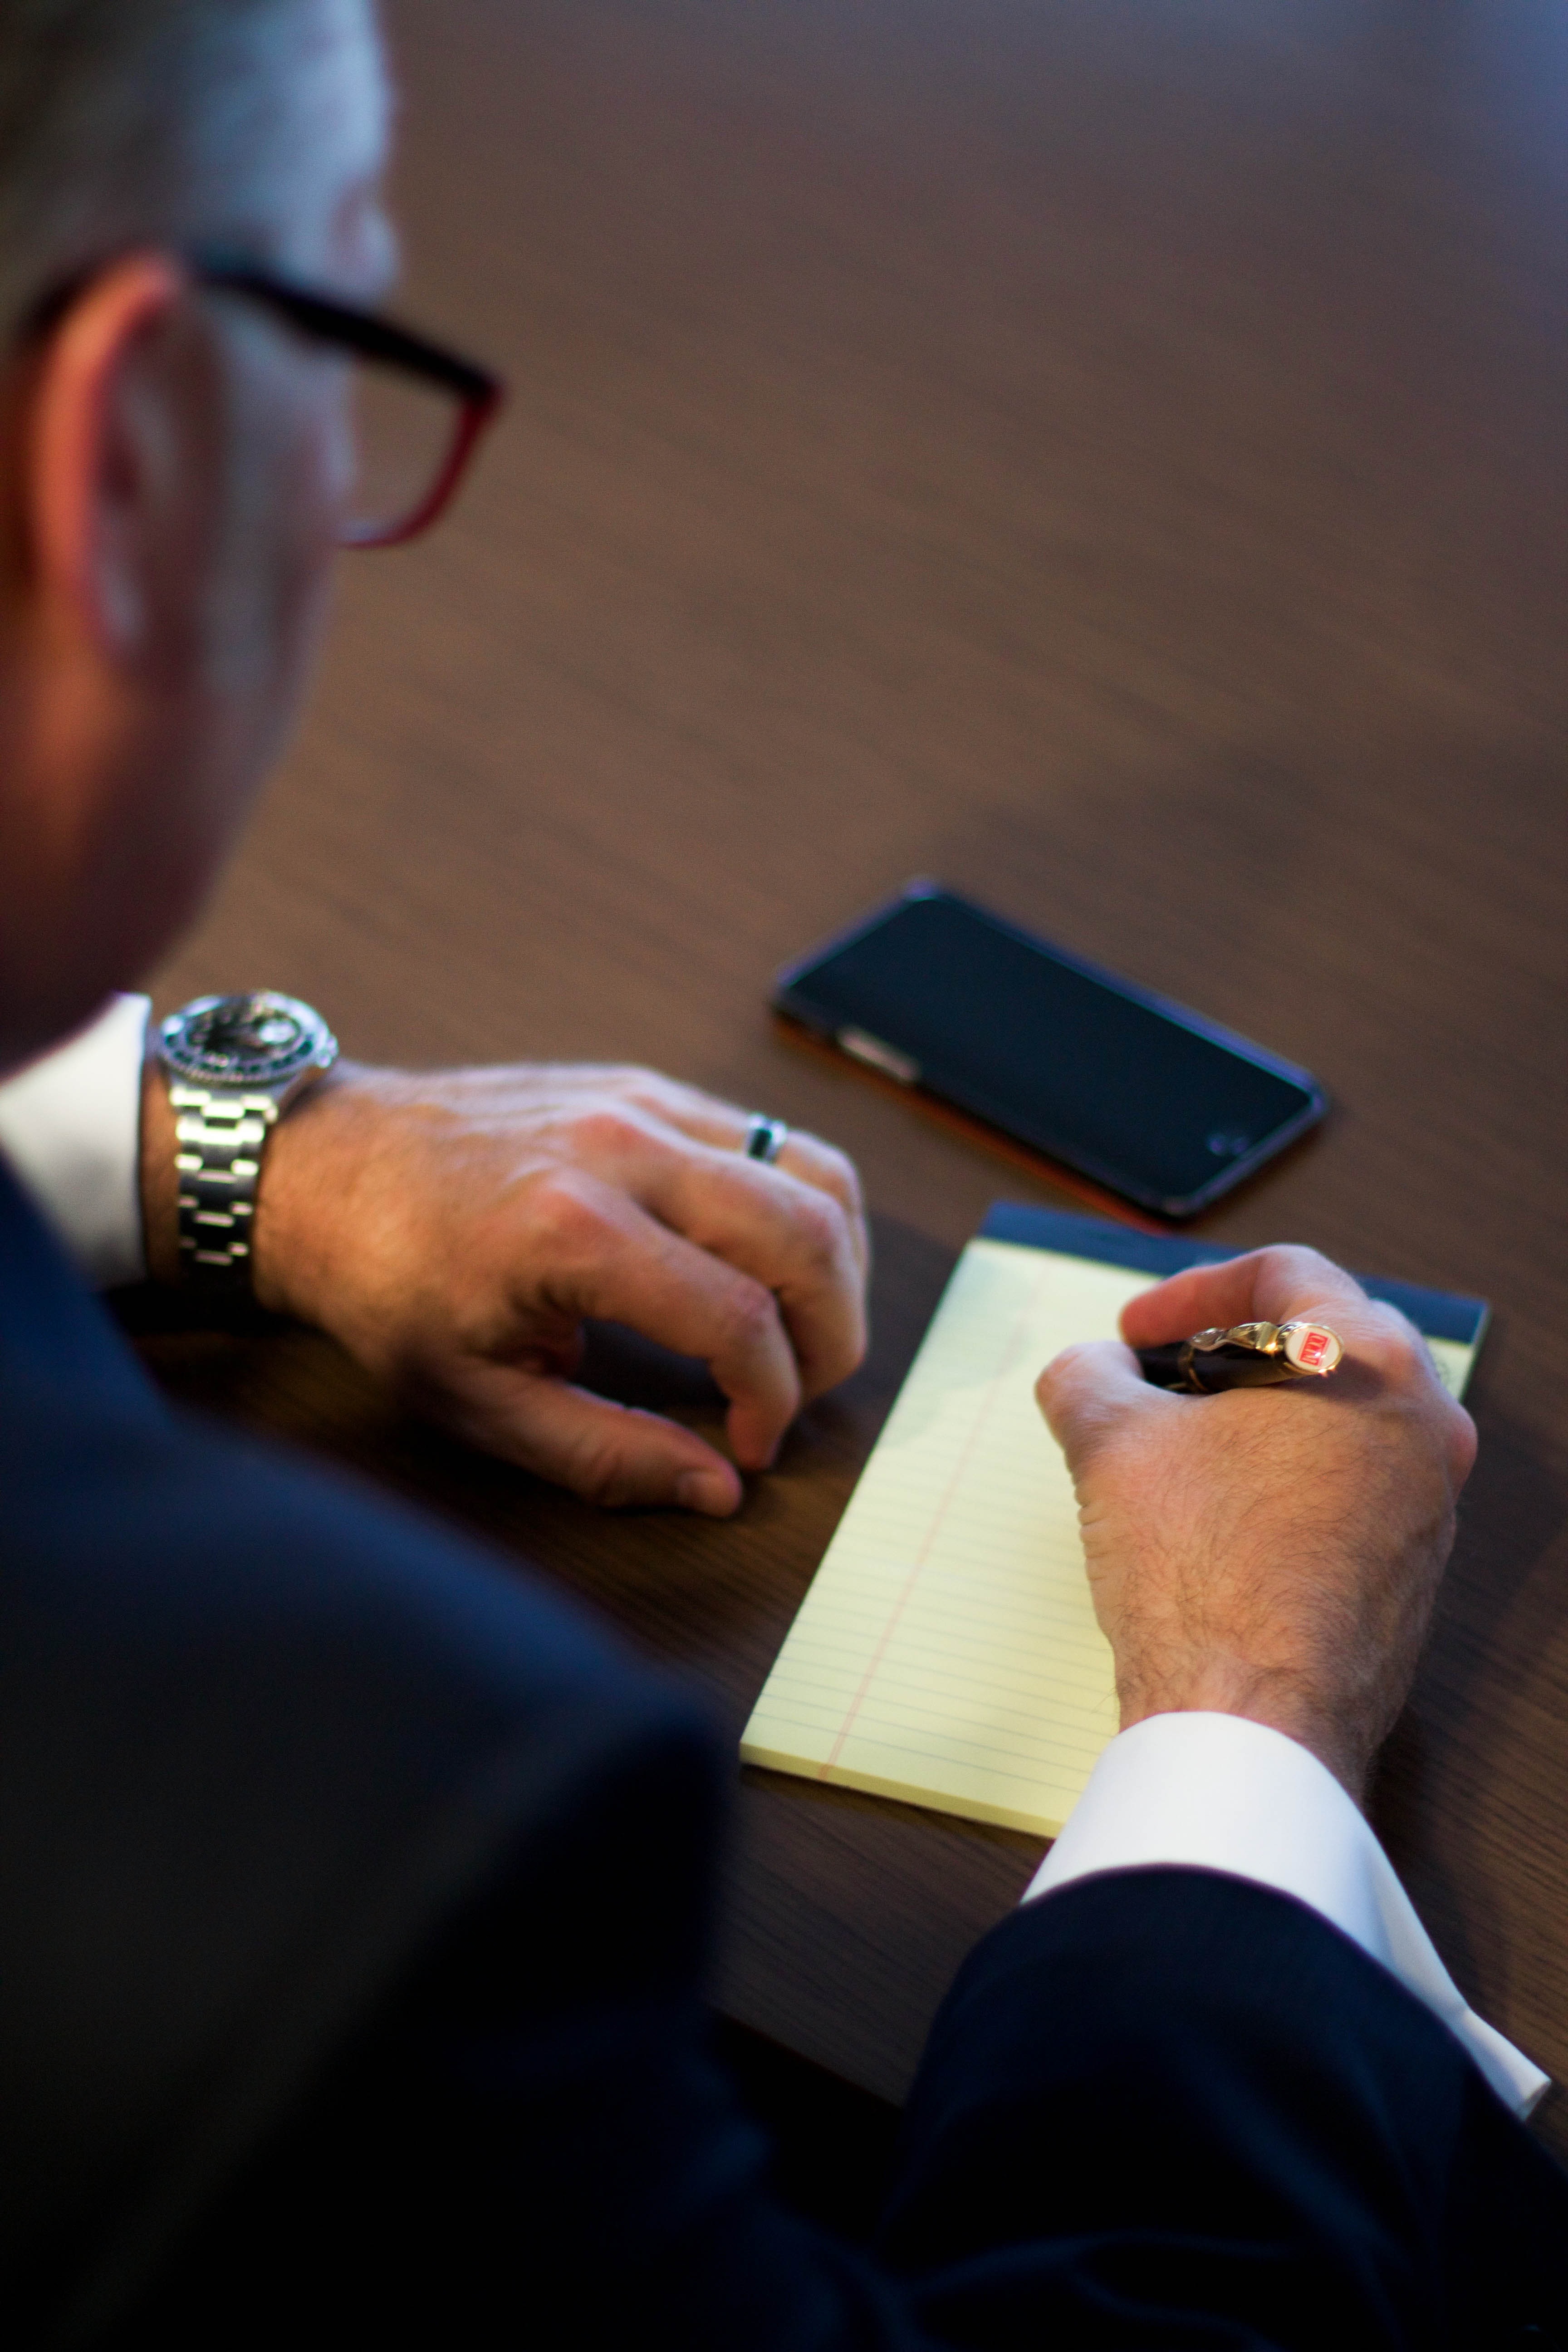
desk, smartphone, writing, watch, hand, man, working, table, person, technology, pen, notepad, office, blue, business, writer, room, indoors, wear, adult, businessman, workplace